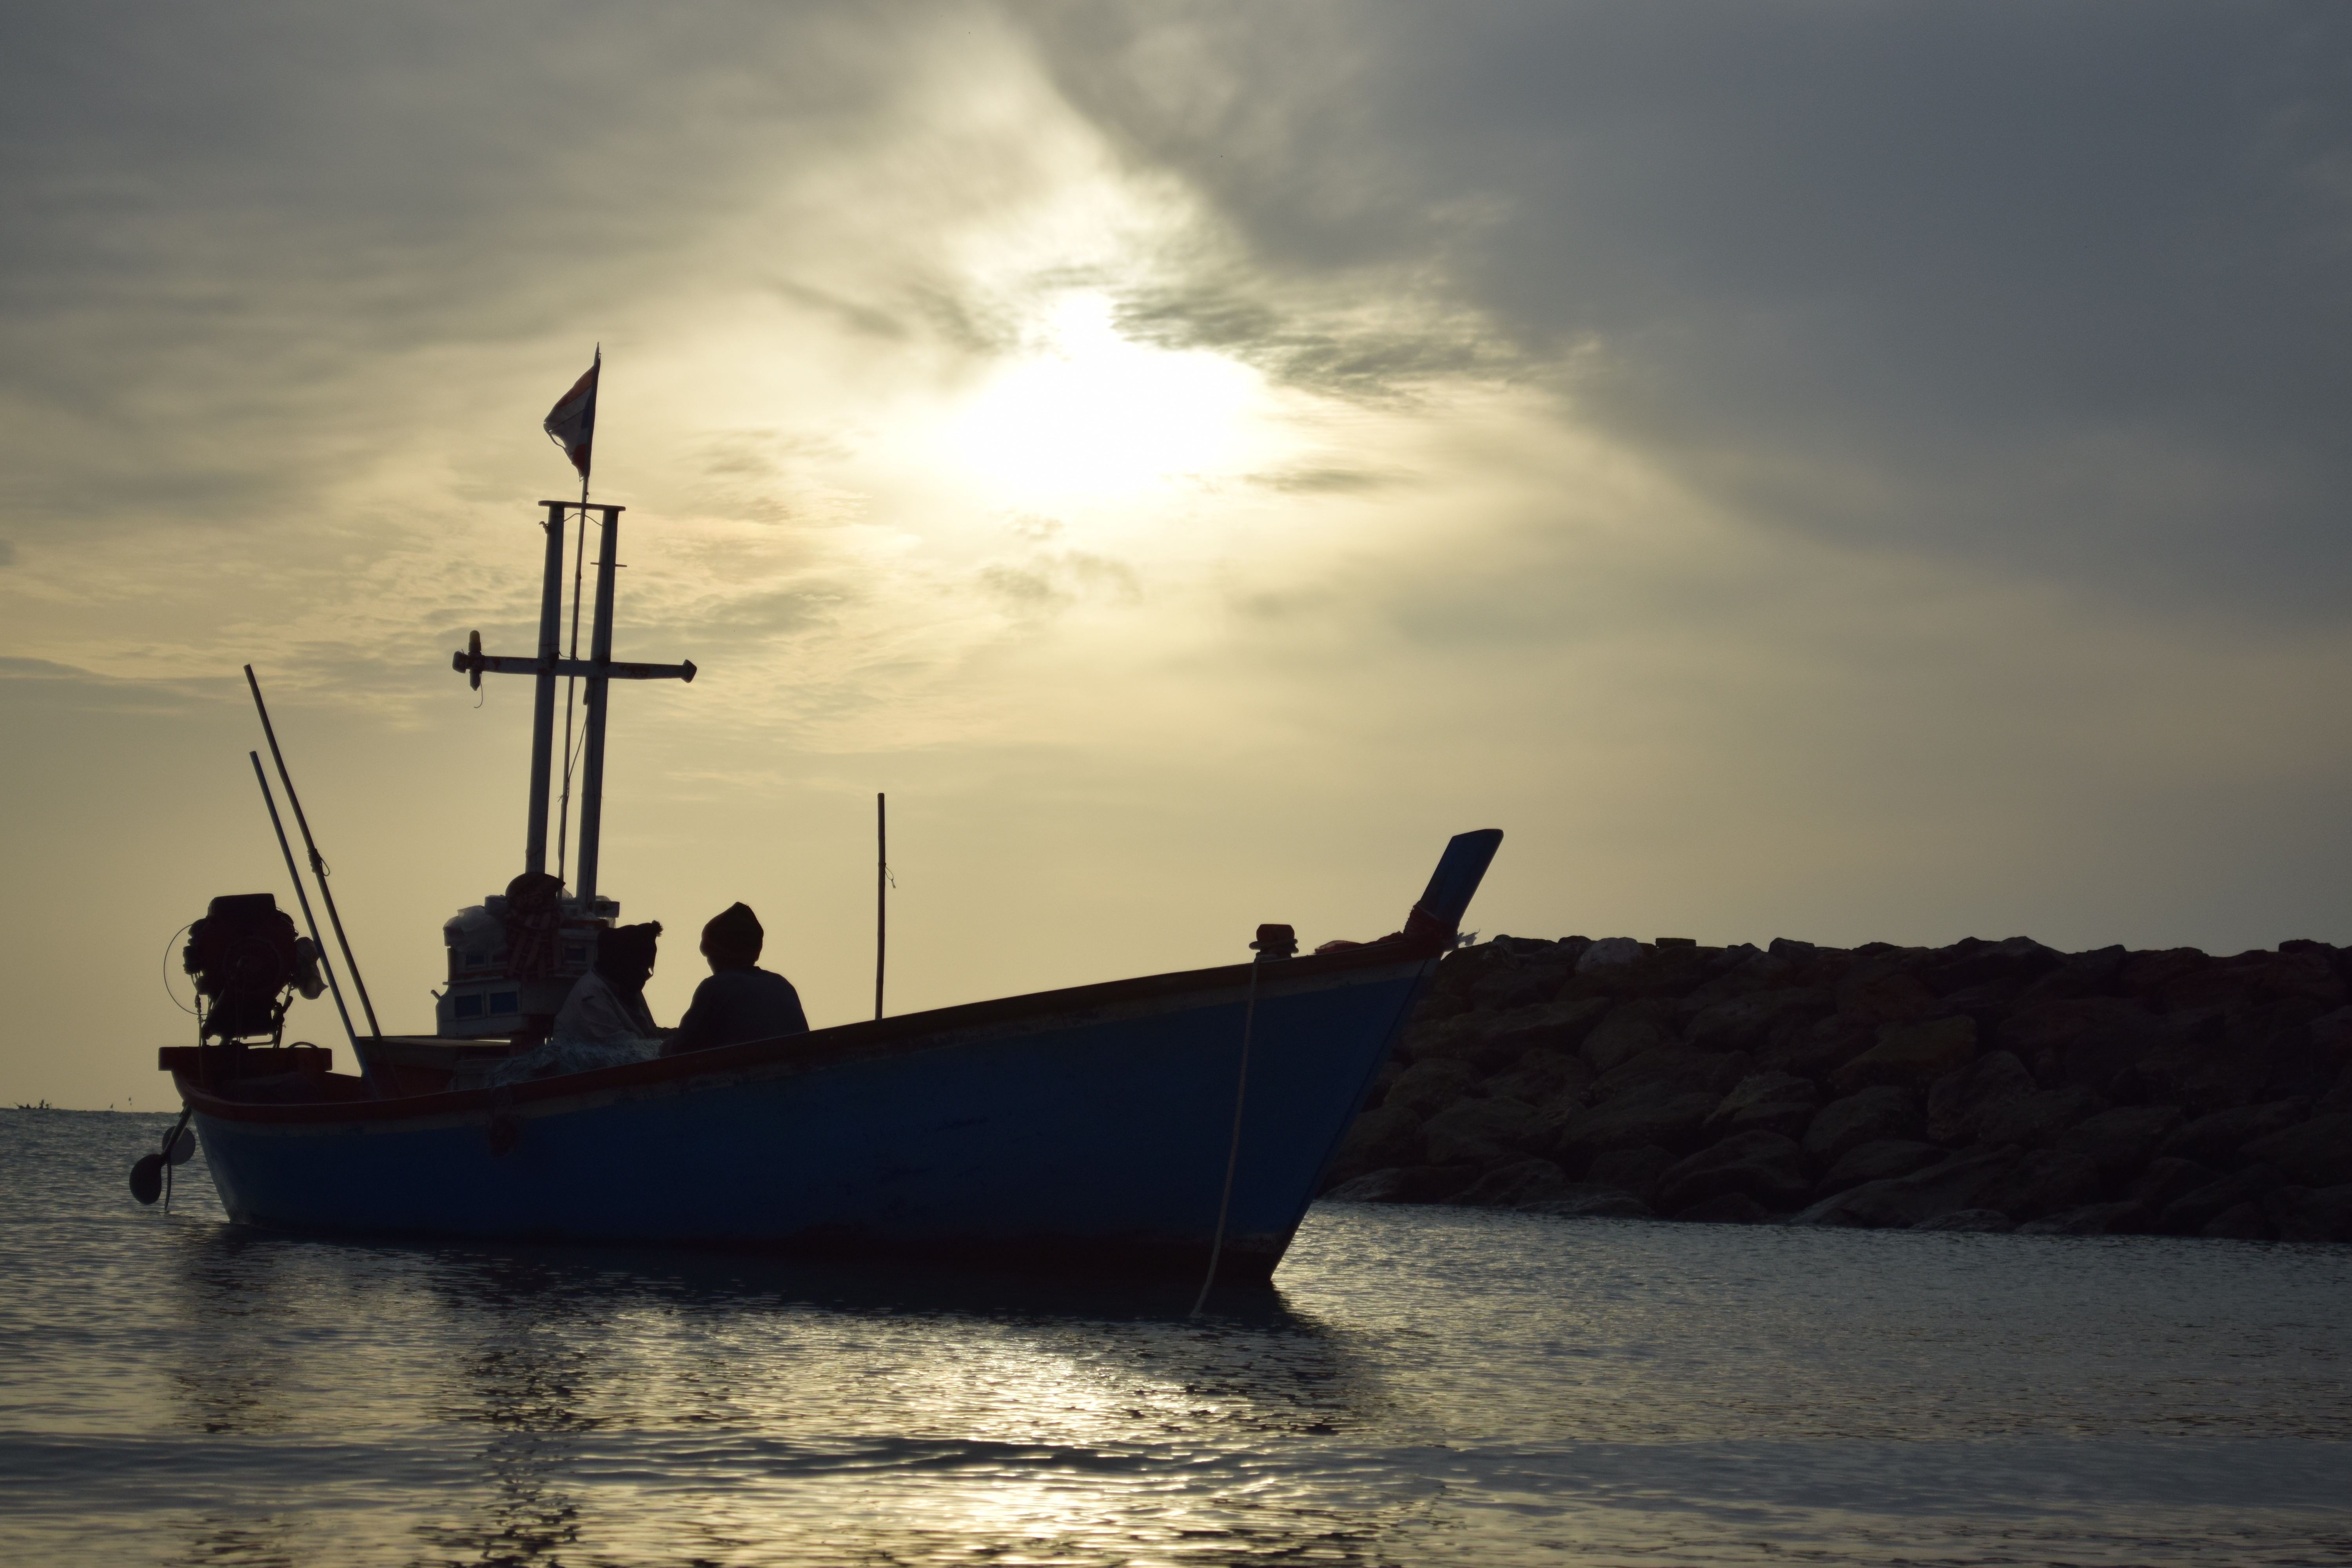
beach, landscape, sea, water, outdoor, ocean, horizon, cloud, sky, sun, sunrise, sunset, boat, dawn, ship, travel, dusk, evening, seascape, weather, holiday, calm, happy, channel, watercraft, fishing vessel